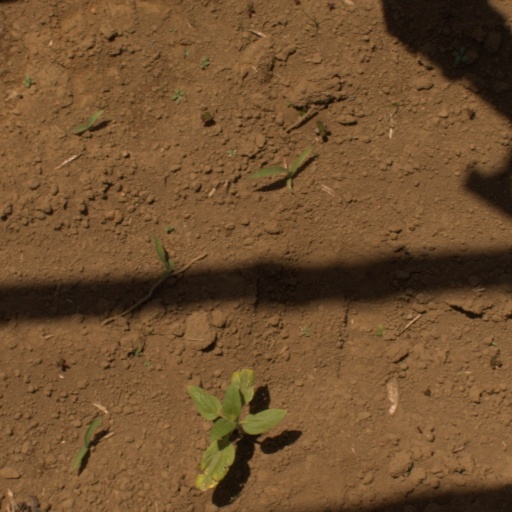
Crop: Jerusalem artichoke